Abumi-guchi

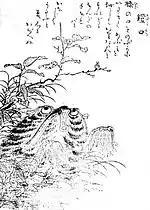
An "abumi-guchi" as depicted in Toriyama Sekien's "Gazu Hyakki Tsurezure Bukuro"

An is a strange furry "yōkai", or Japanese monster, that is illustrated in Sekien Toriyama's "Gazu Hyakki Tsurezure Bukuro".